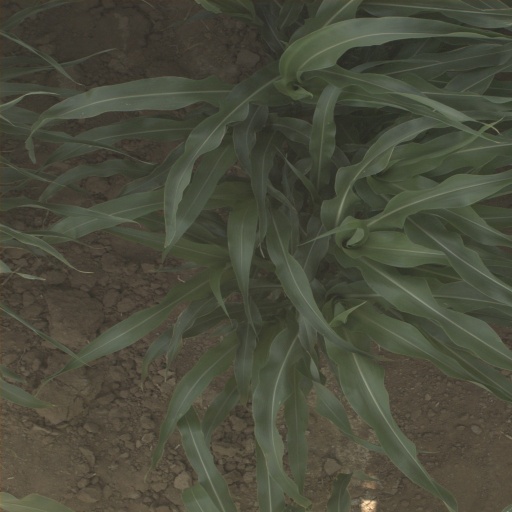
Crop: sorghum